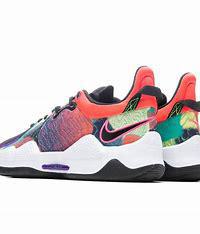
Brand: Nike
Model: Pg 5